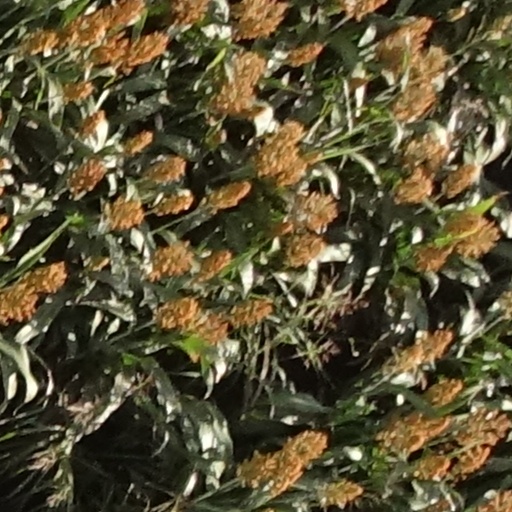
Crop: sorghum